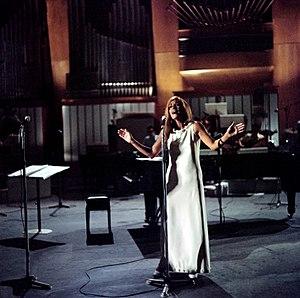
Dalida lors des répétitions de concerts à l’Oasi à Fregene, en Italie. Italiano: Dalida durante le prove di concerto all'Oasi di Fregene, in Italia. Hrvatski: Dalida tijekom proba za koncert u Oasiju u Fregeni, Italija.
Pour ne pas vivre seul est une chanson française écrite en 1972 par Sébastien Balasko et Daniel Faure et interprétée par Dalida.